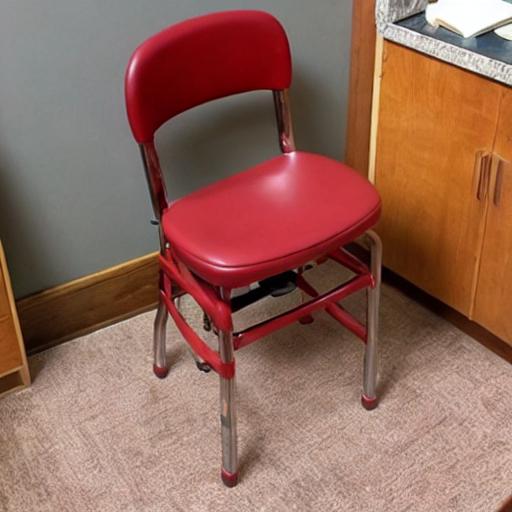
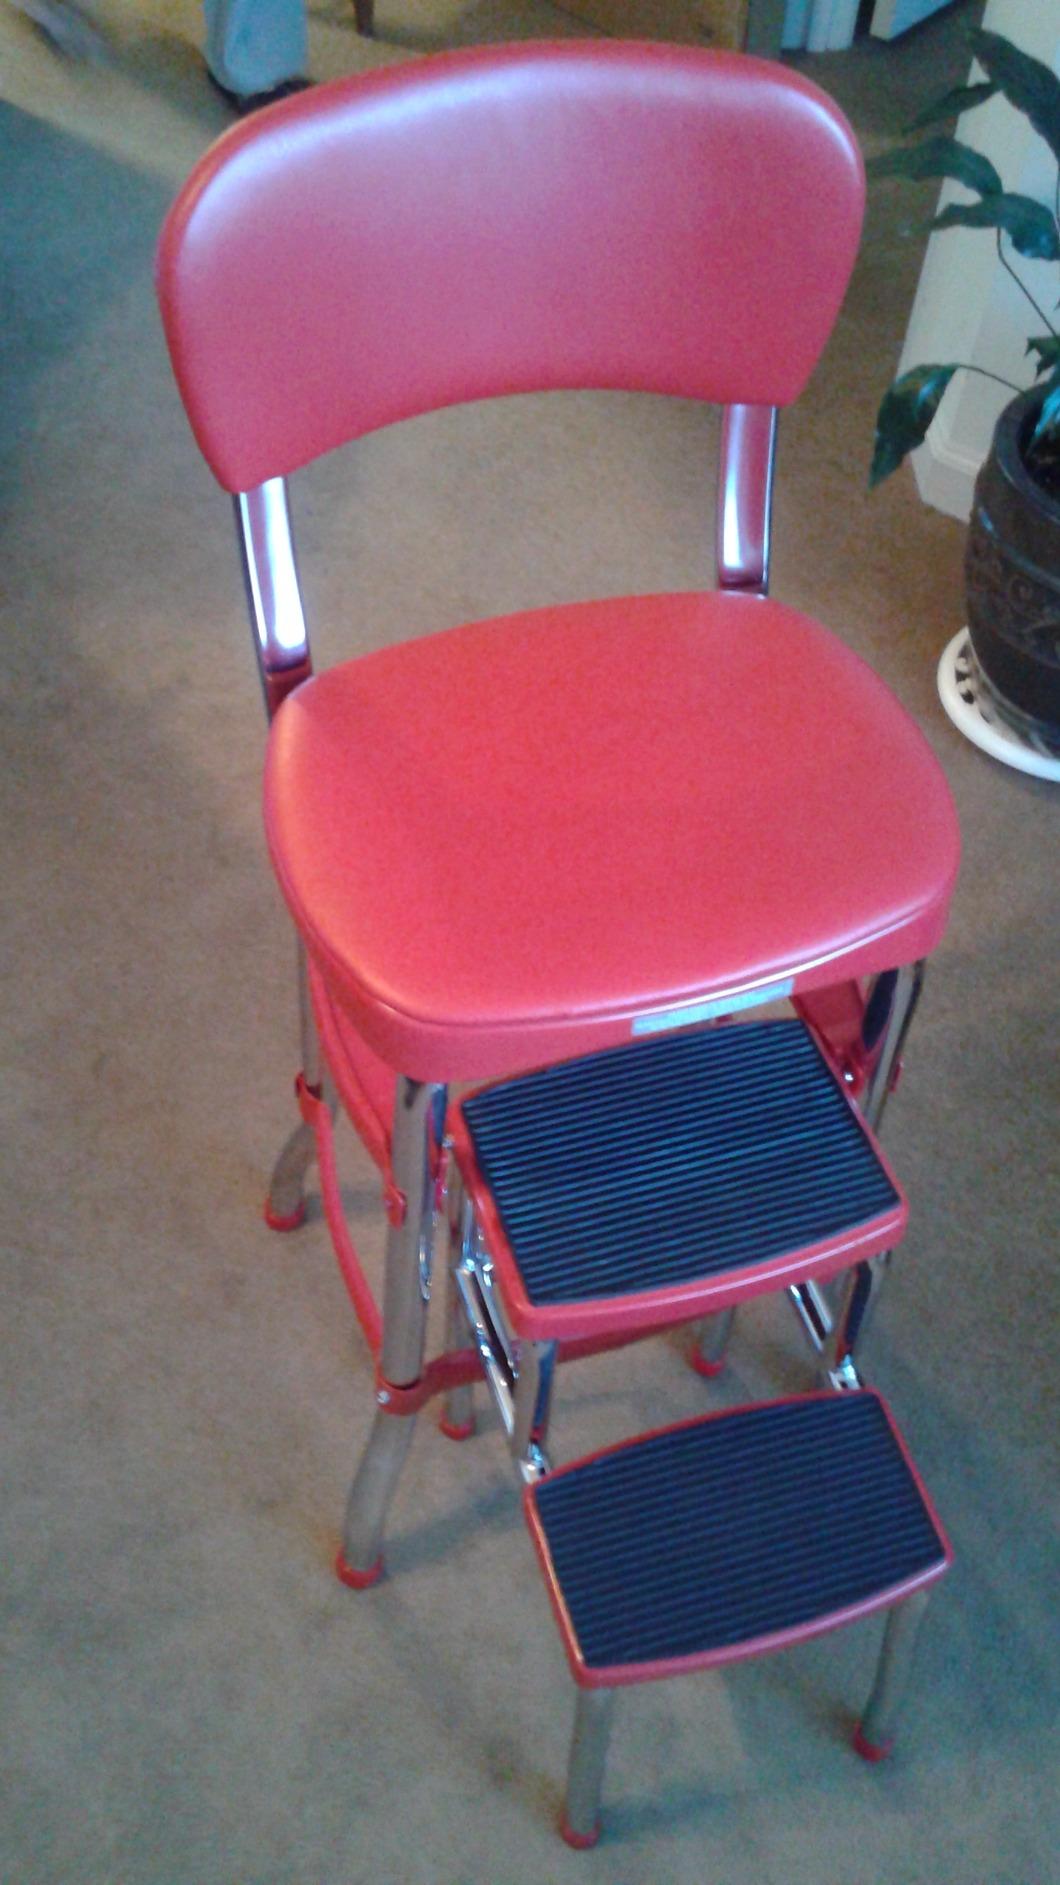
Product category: items_chair
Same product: no